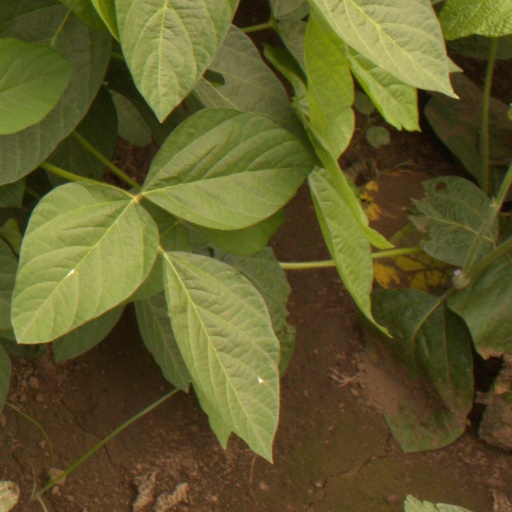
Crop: soybean